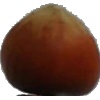
Label: Nut Forest 1